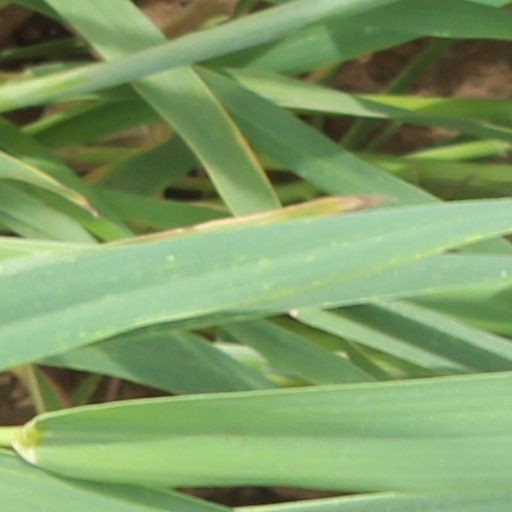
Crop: wheat